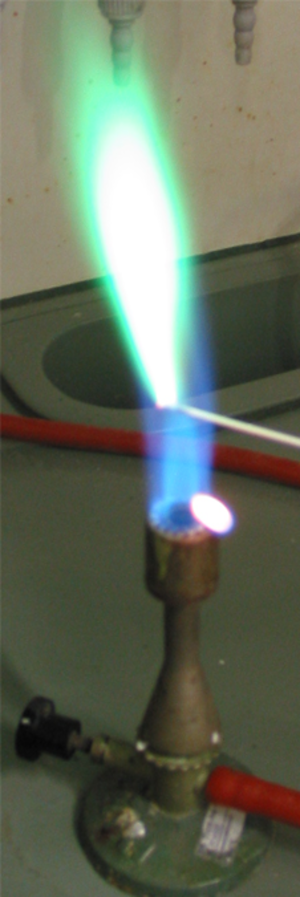
Kobber / Egenskaber
Kobberforbindelser giver blå og grønne farver i en flammeprøve.
Kobber, opkaldt efter Cypern, er det 29. grundstof i det periodiske system, og har det kemiske symbol Cu: I sin rene form optræder dette overgangsmetal som et skinnende metal med en karakteristisk rødlig farve.